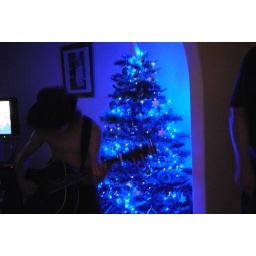
Our blue christmas tree in the background